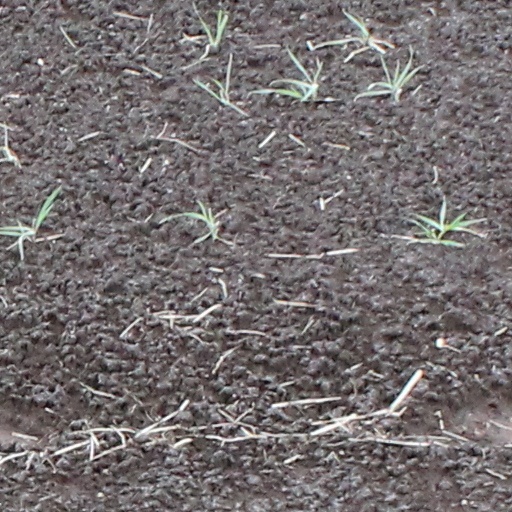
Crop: wheat